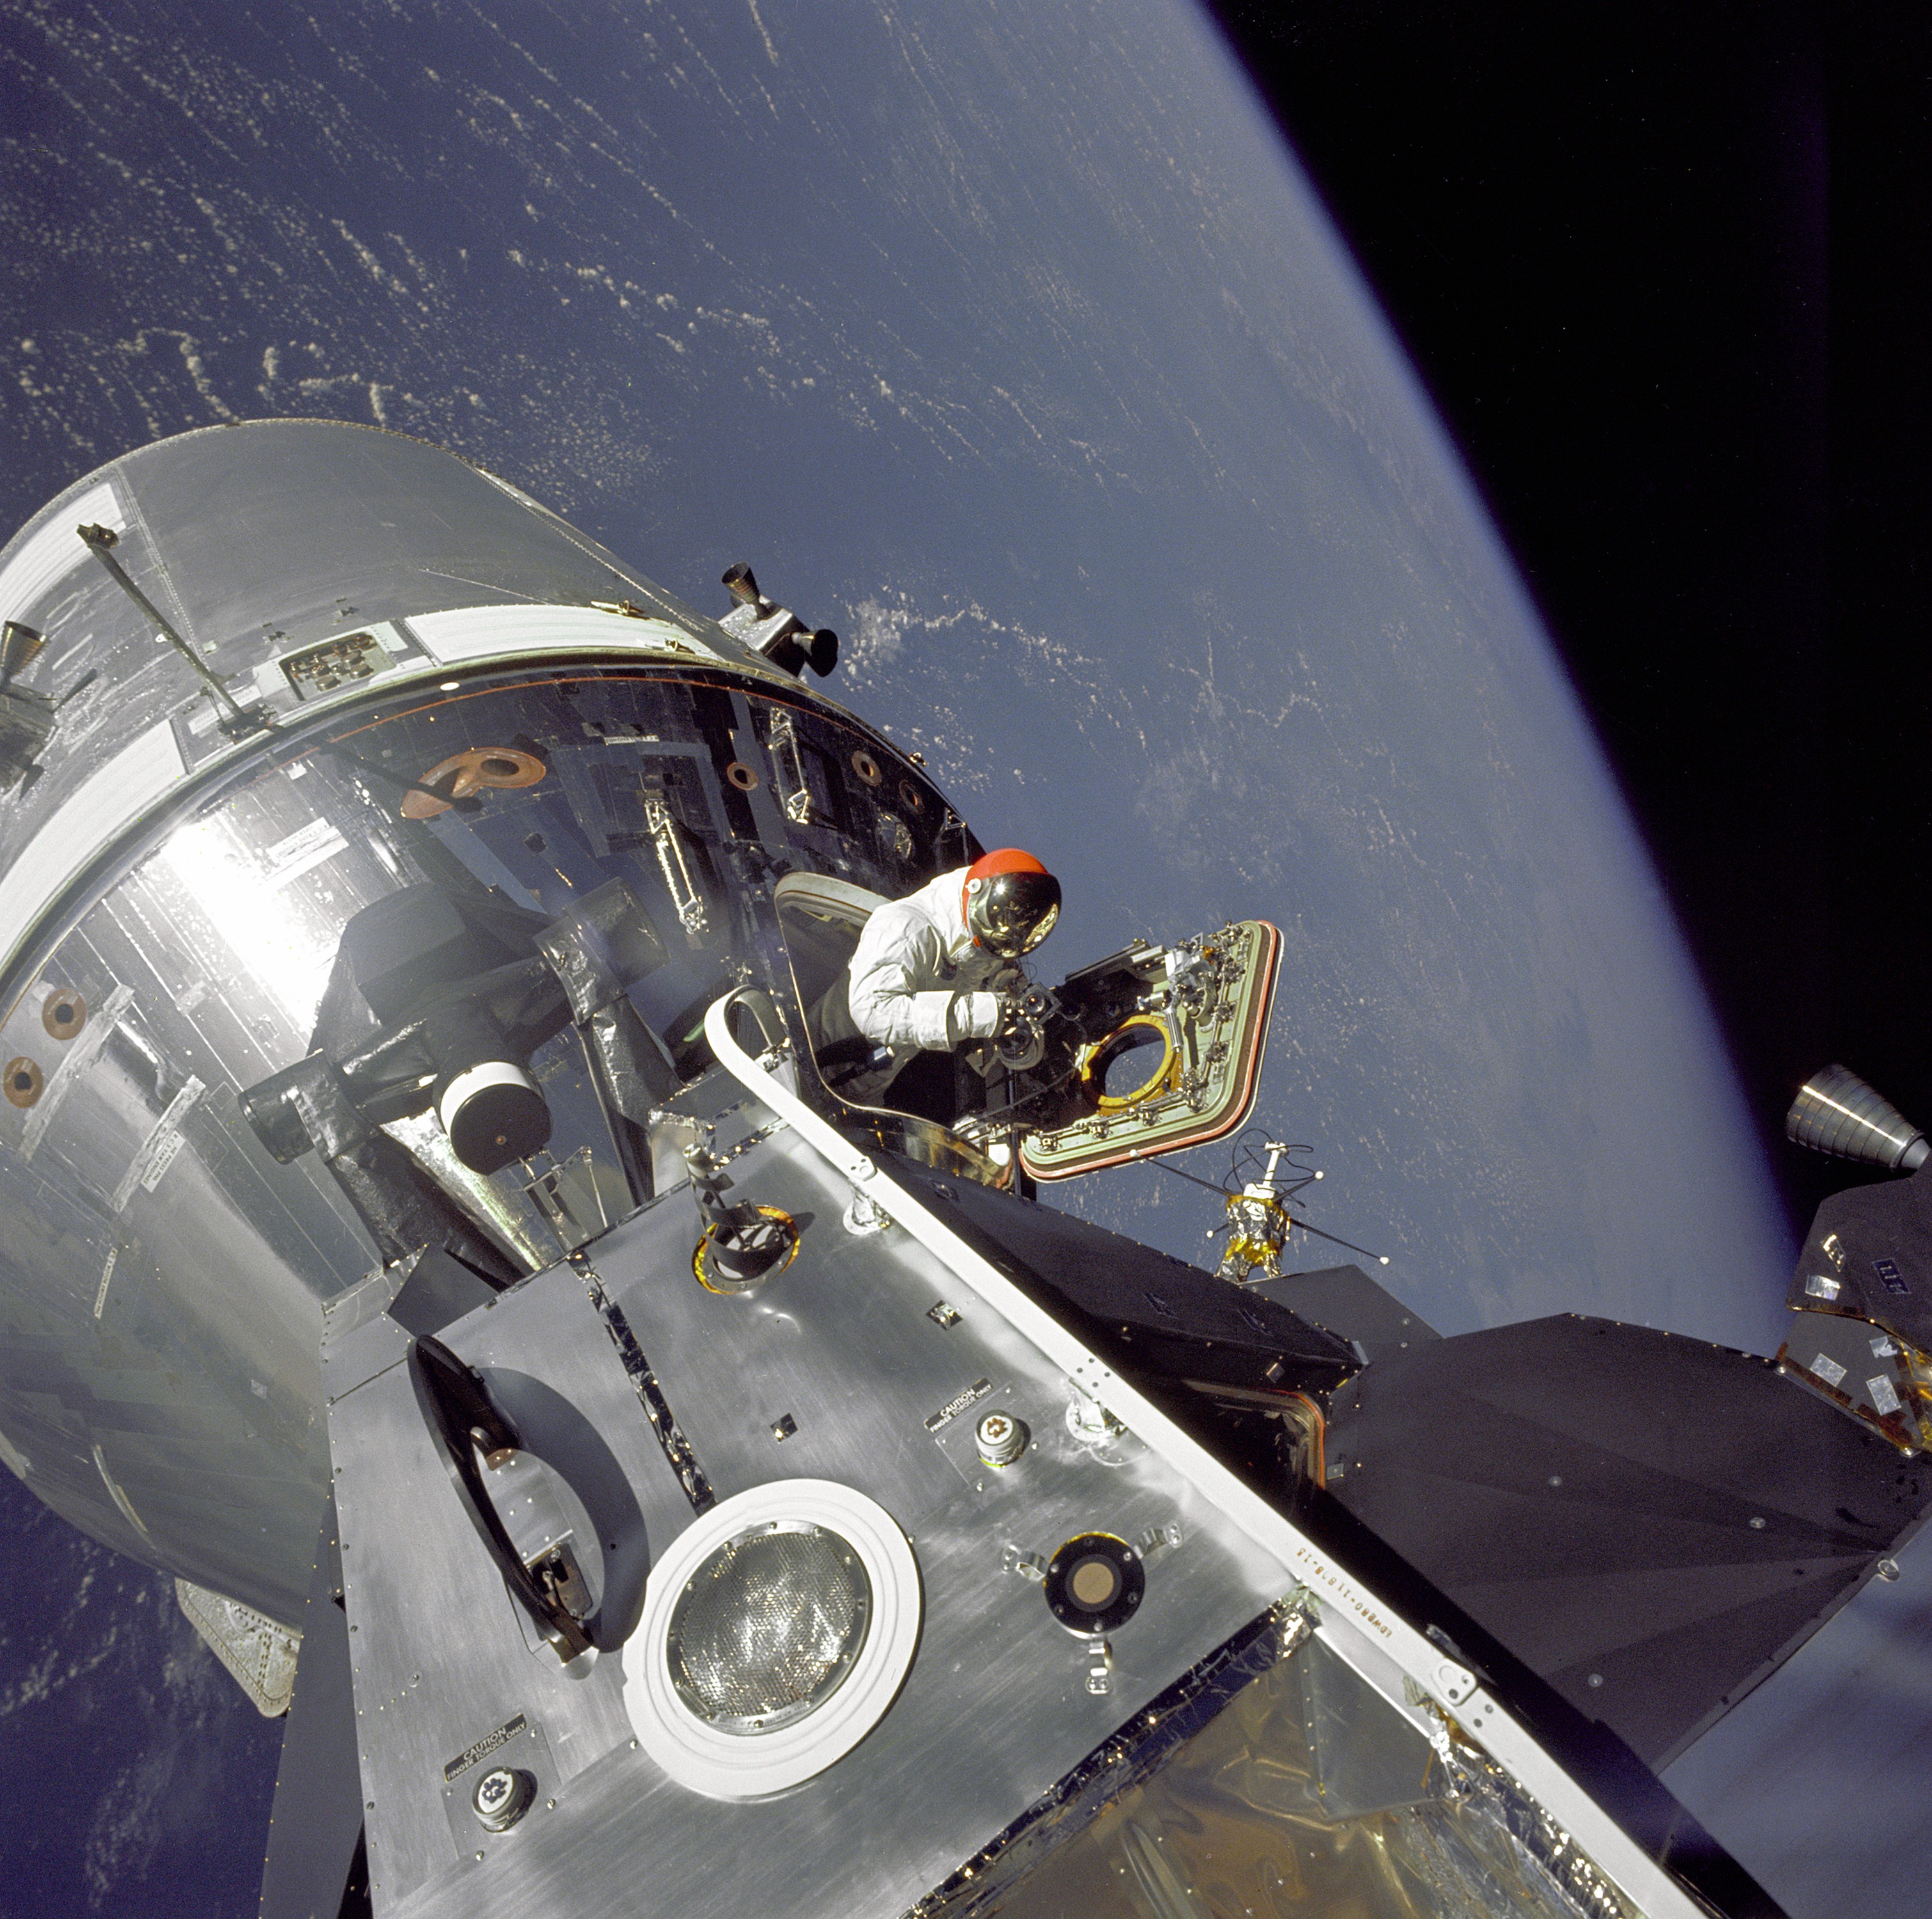
technology, airplane, aircraft, vehicle, aviation, flight, space, nasa, outer space, earth, lunar, spaceship, screenshot, astronautics, atmosphere of earth, aircraft engine, service module, apollo 9, command module